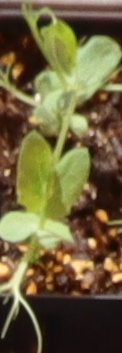
Label: Field Pea